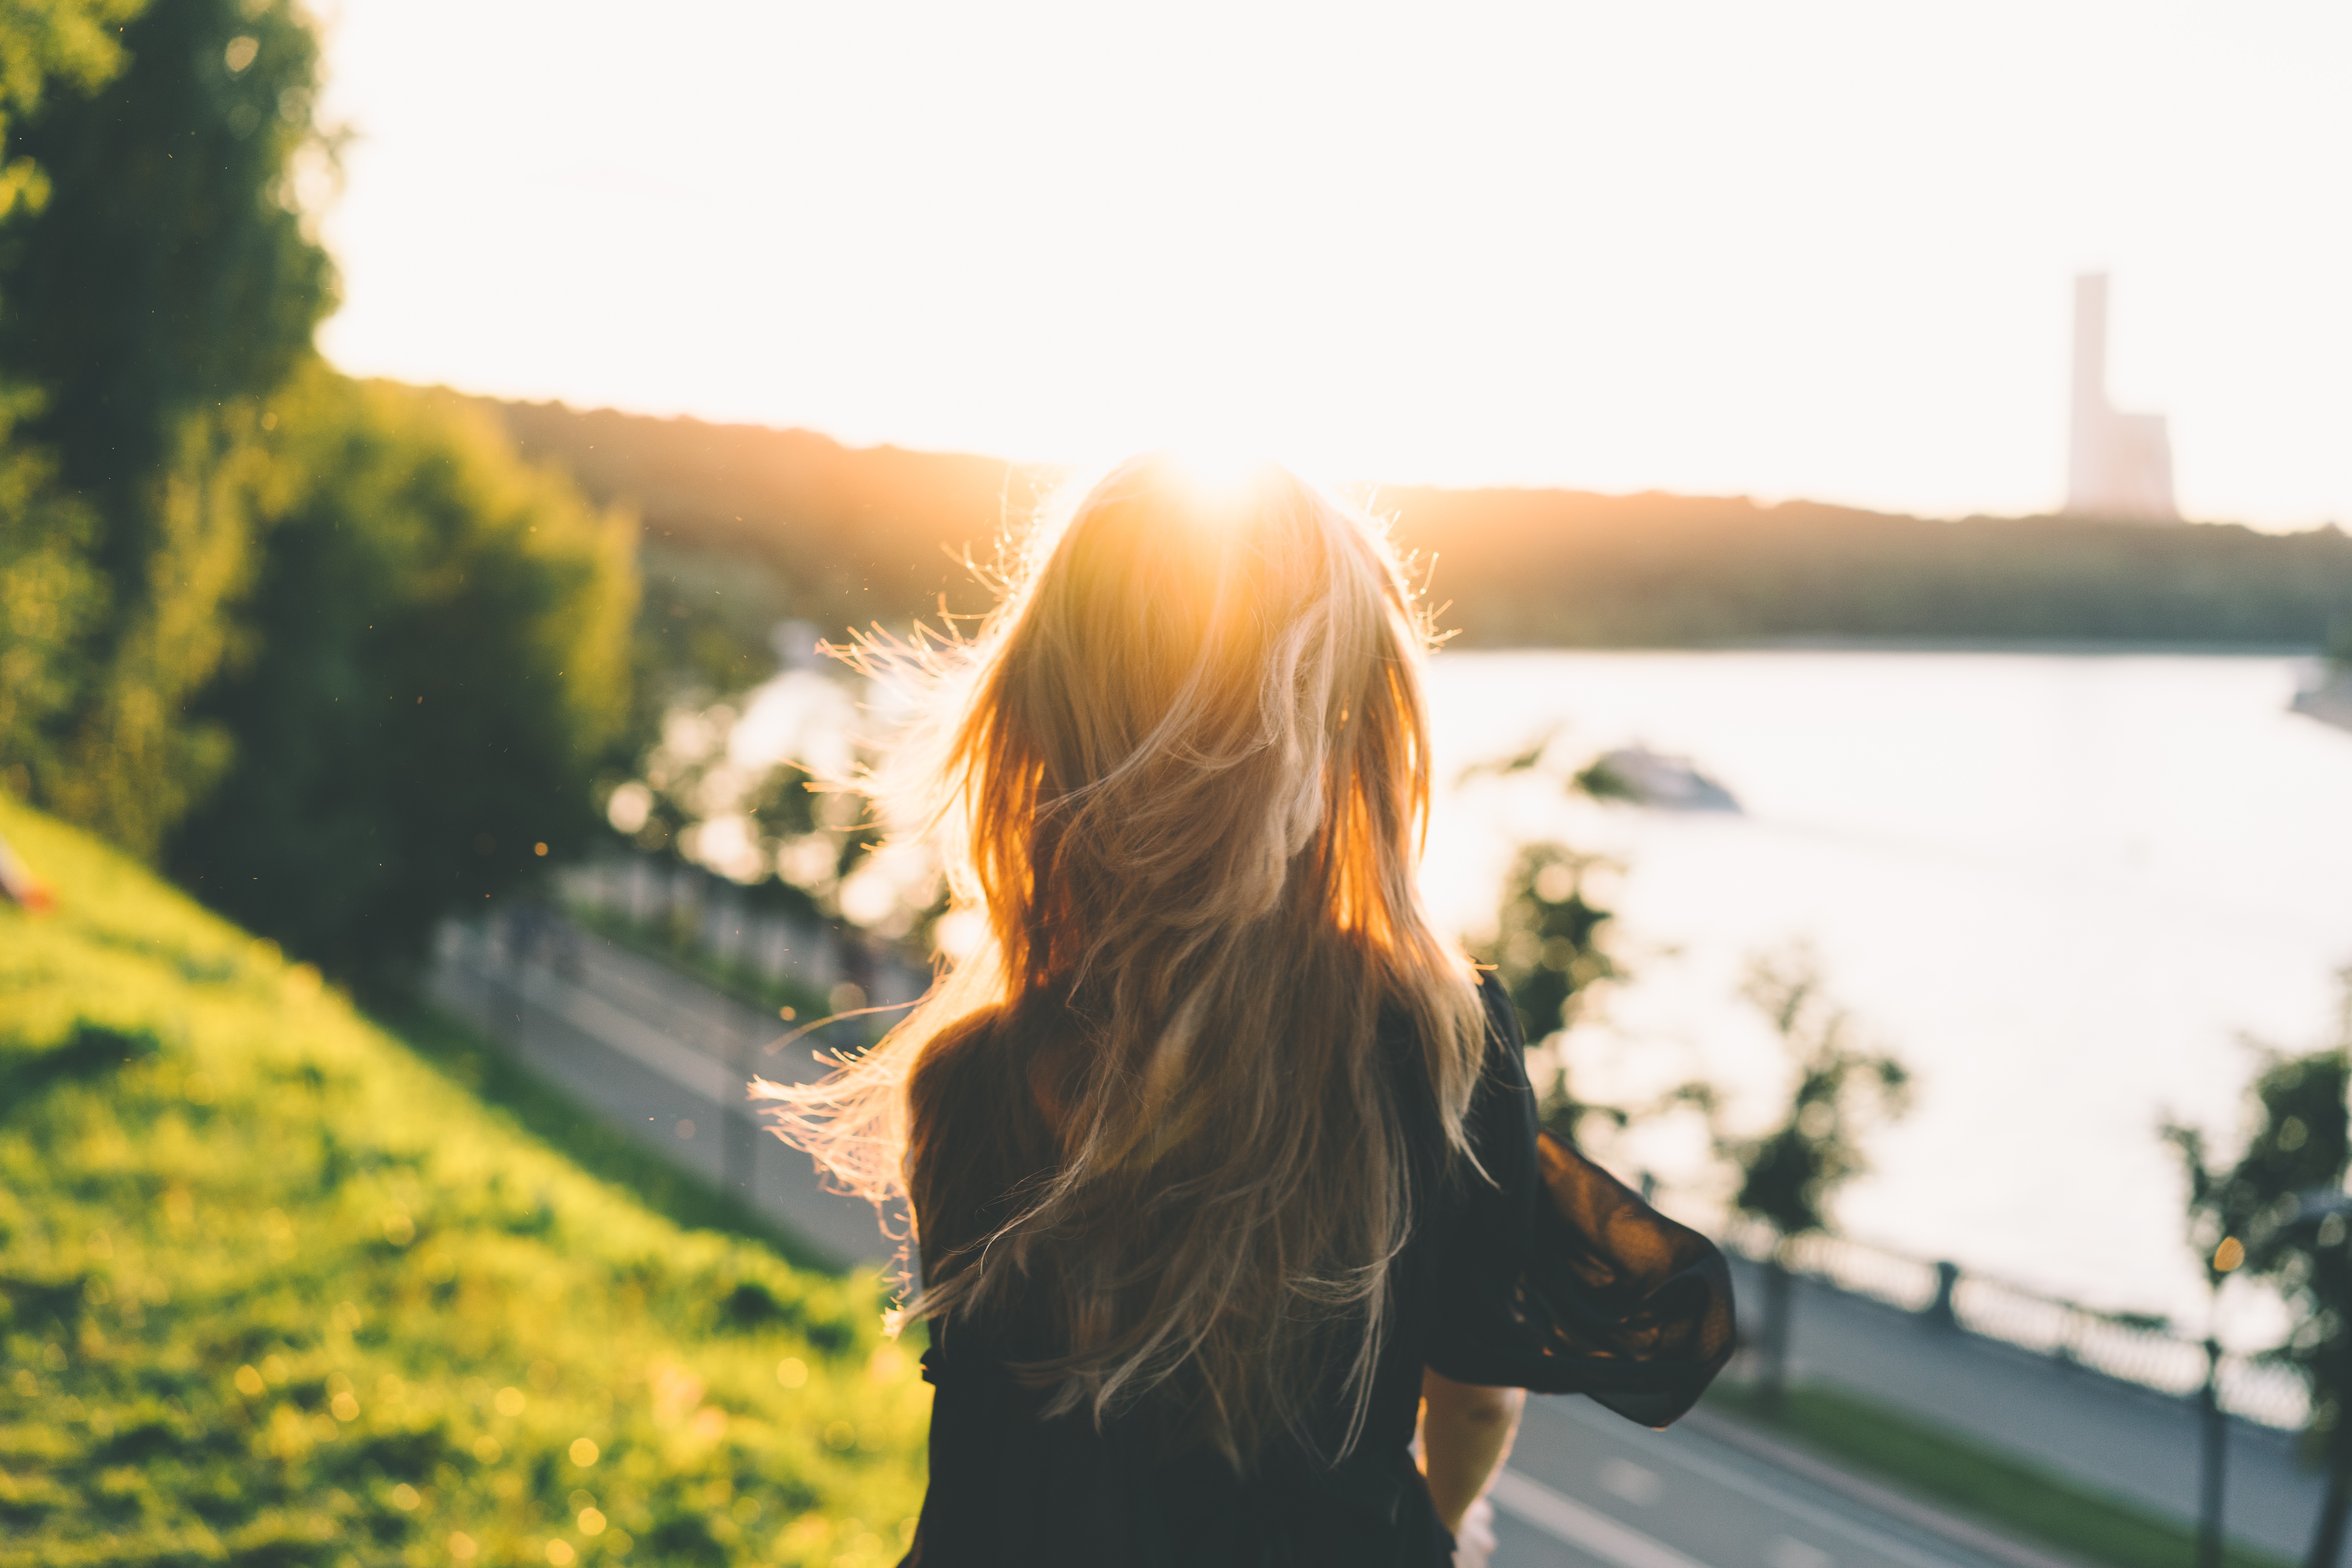
tree, person, girl, sun, woman, sunset, road, photography, sunlight, morning, flower, river, autumn, romance, yellow, season, dress, photograph, beauty, interaction